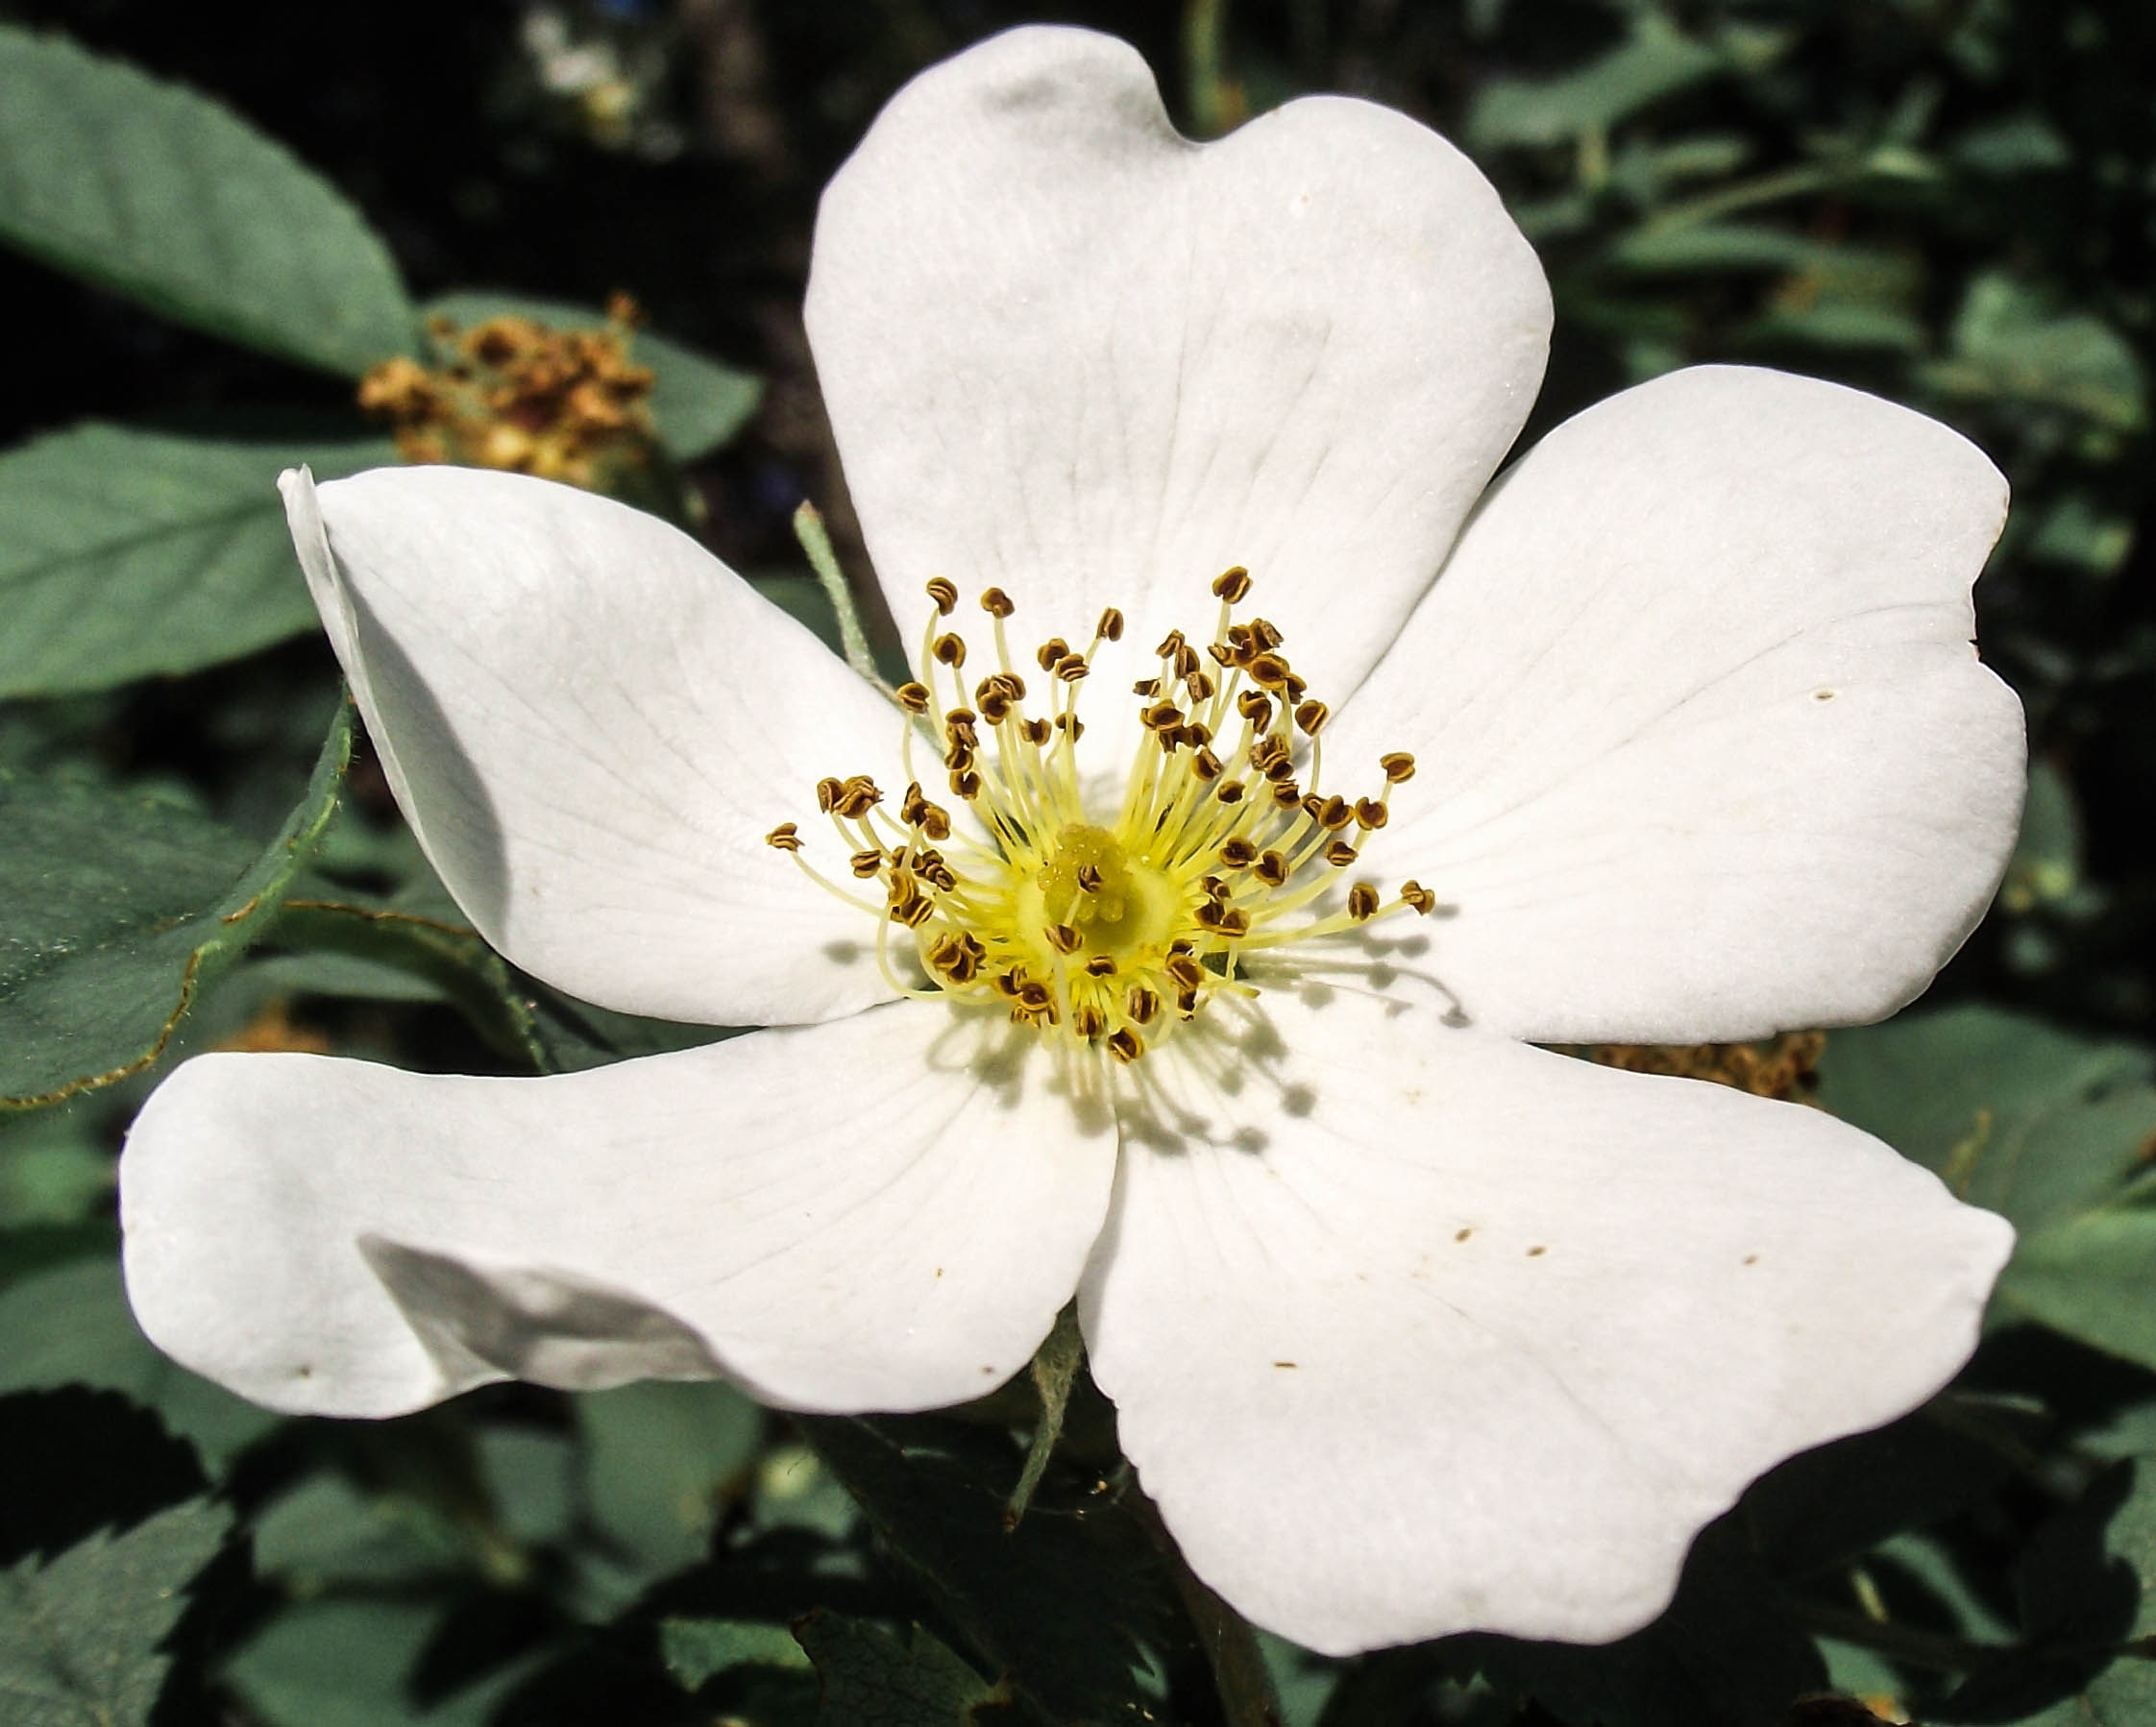
nature, blossom, plant, white, meadow, leaf, flower, petal, bloom, summer, rose, pollen, green, color, macro, botany, colorful, garden, close, flora, wildflower, flowers, leaves, seeds, shrub, blossoms, beautiful, of course, macro photography, flowering plant, rose family, soil plant, burnet rose, land plant